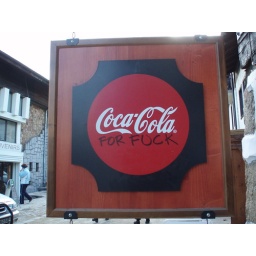
drinks sign outside bar in bansko